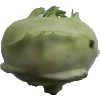
Label: kohlrabi